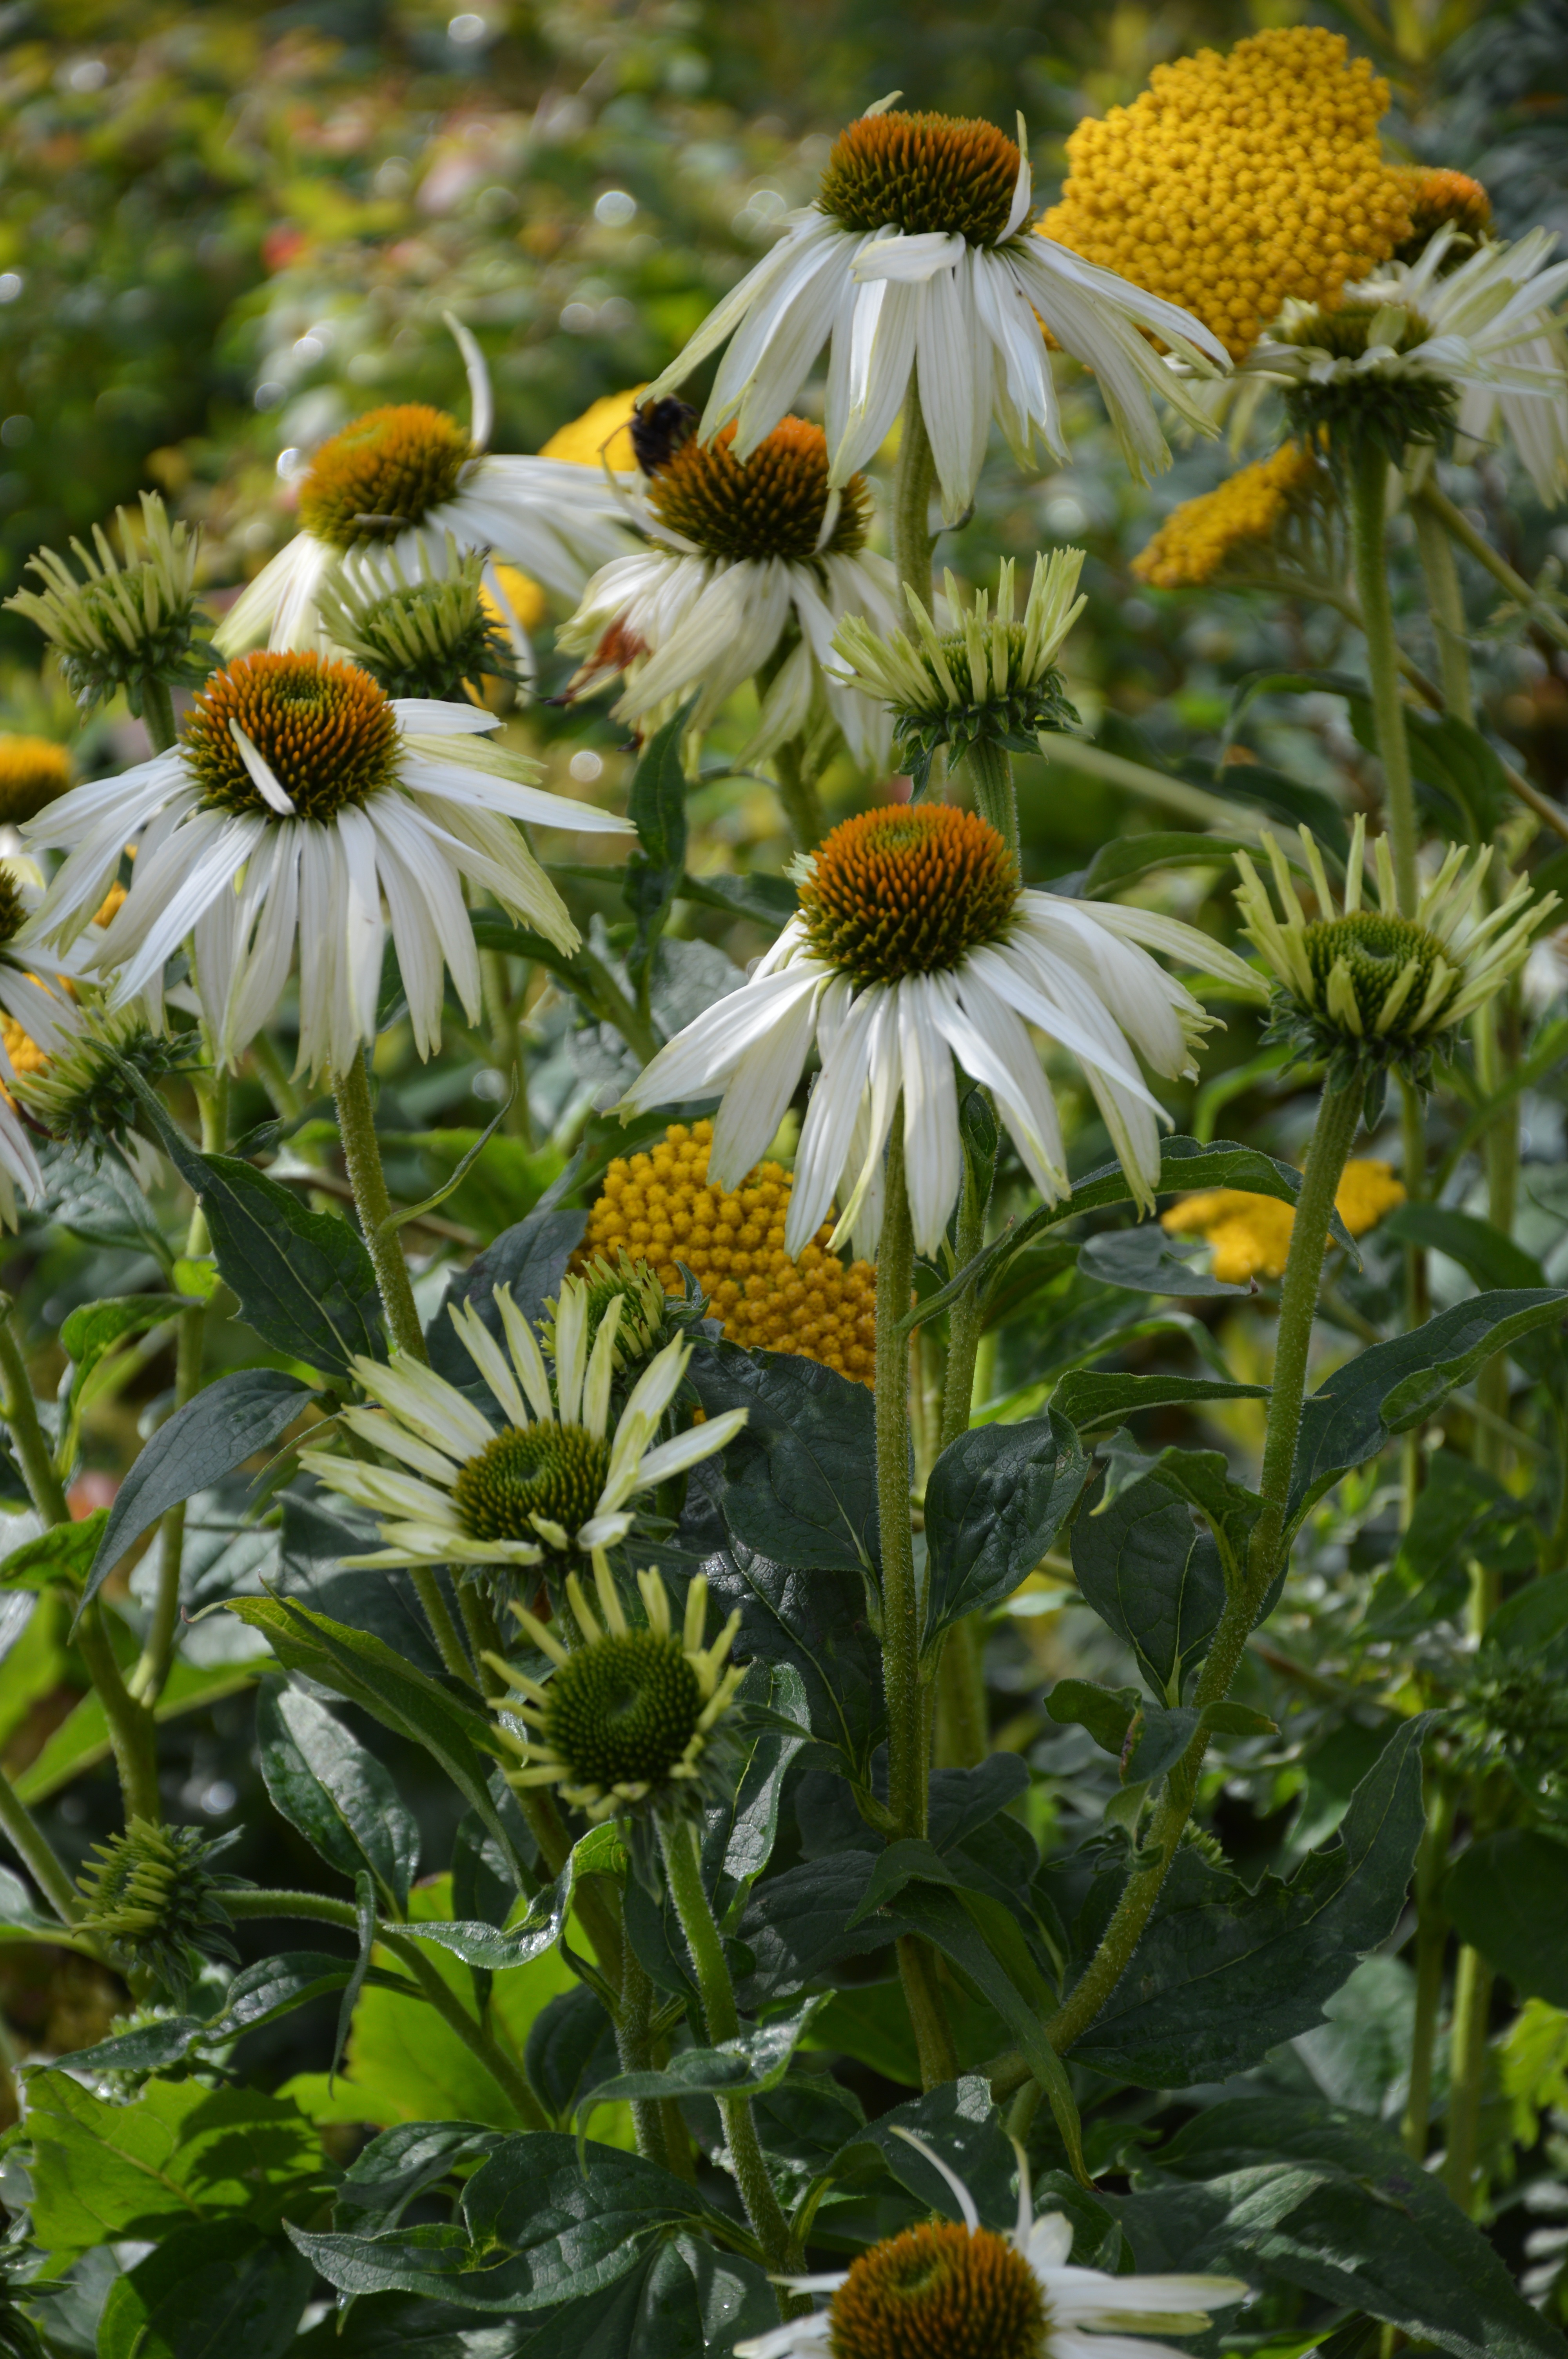
plant, white, field, flower, botany, yellow, garden, flora, wildflower, flowers, asteraceae, coneflower, flowering plant, daisy family, summer garden, land plant